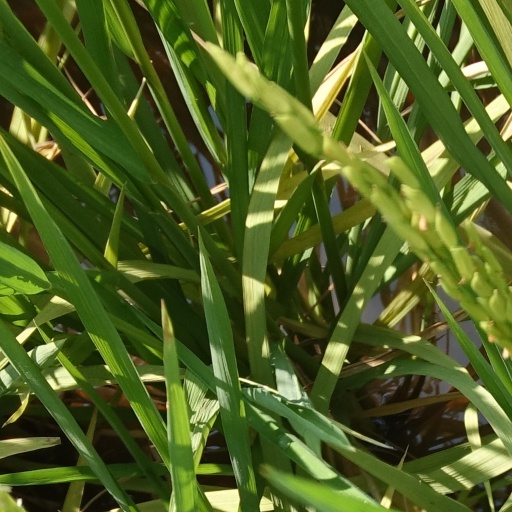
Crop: rice